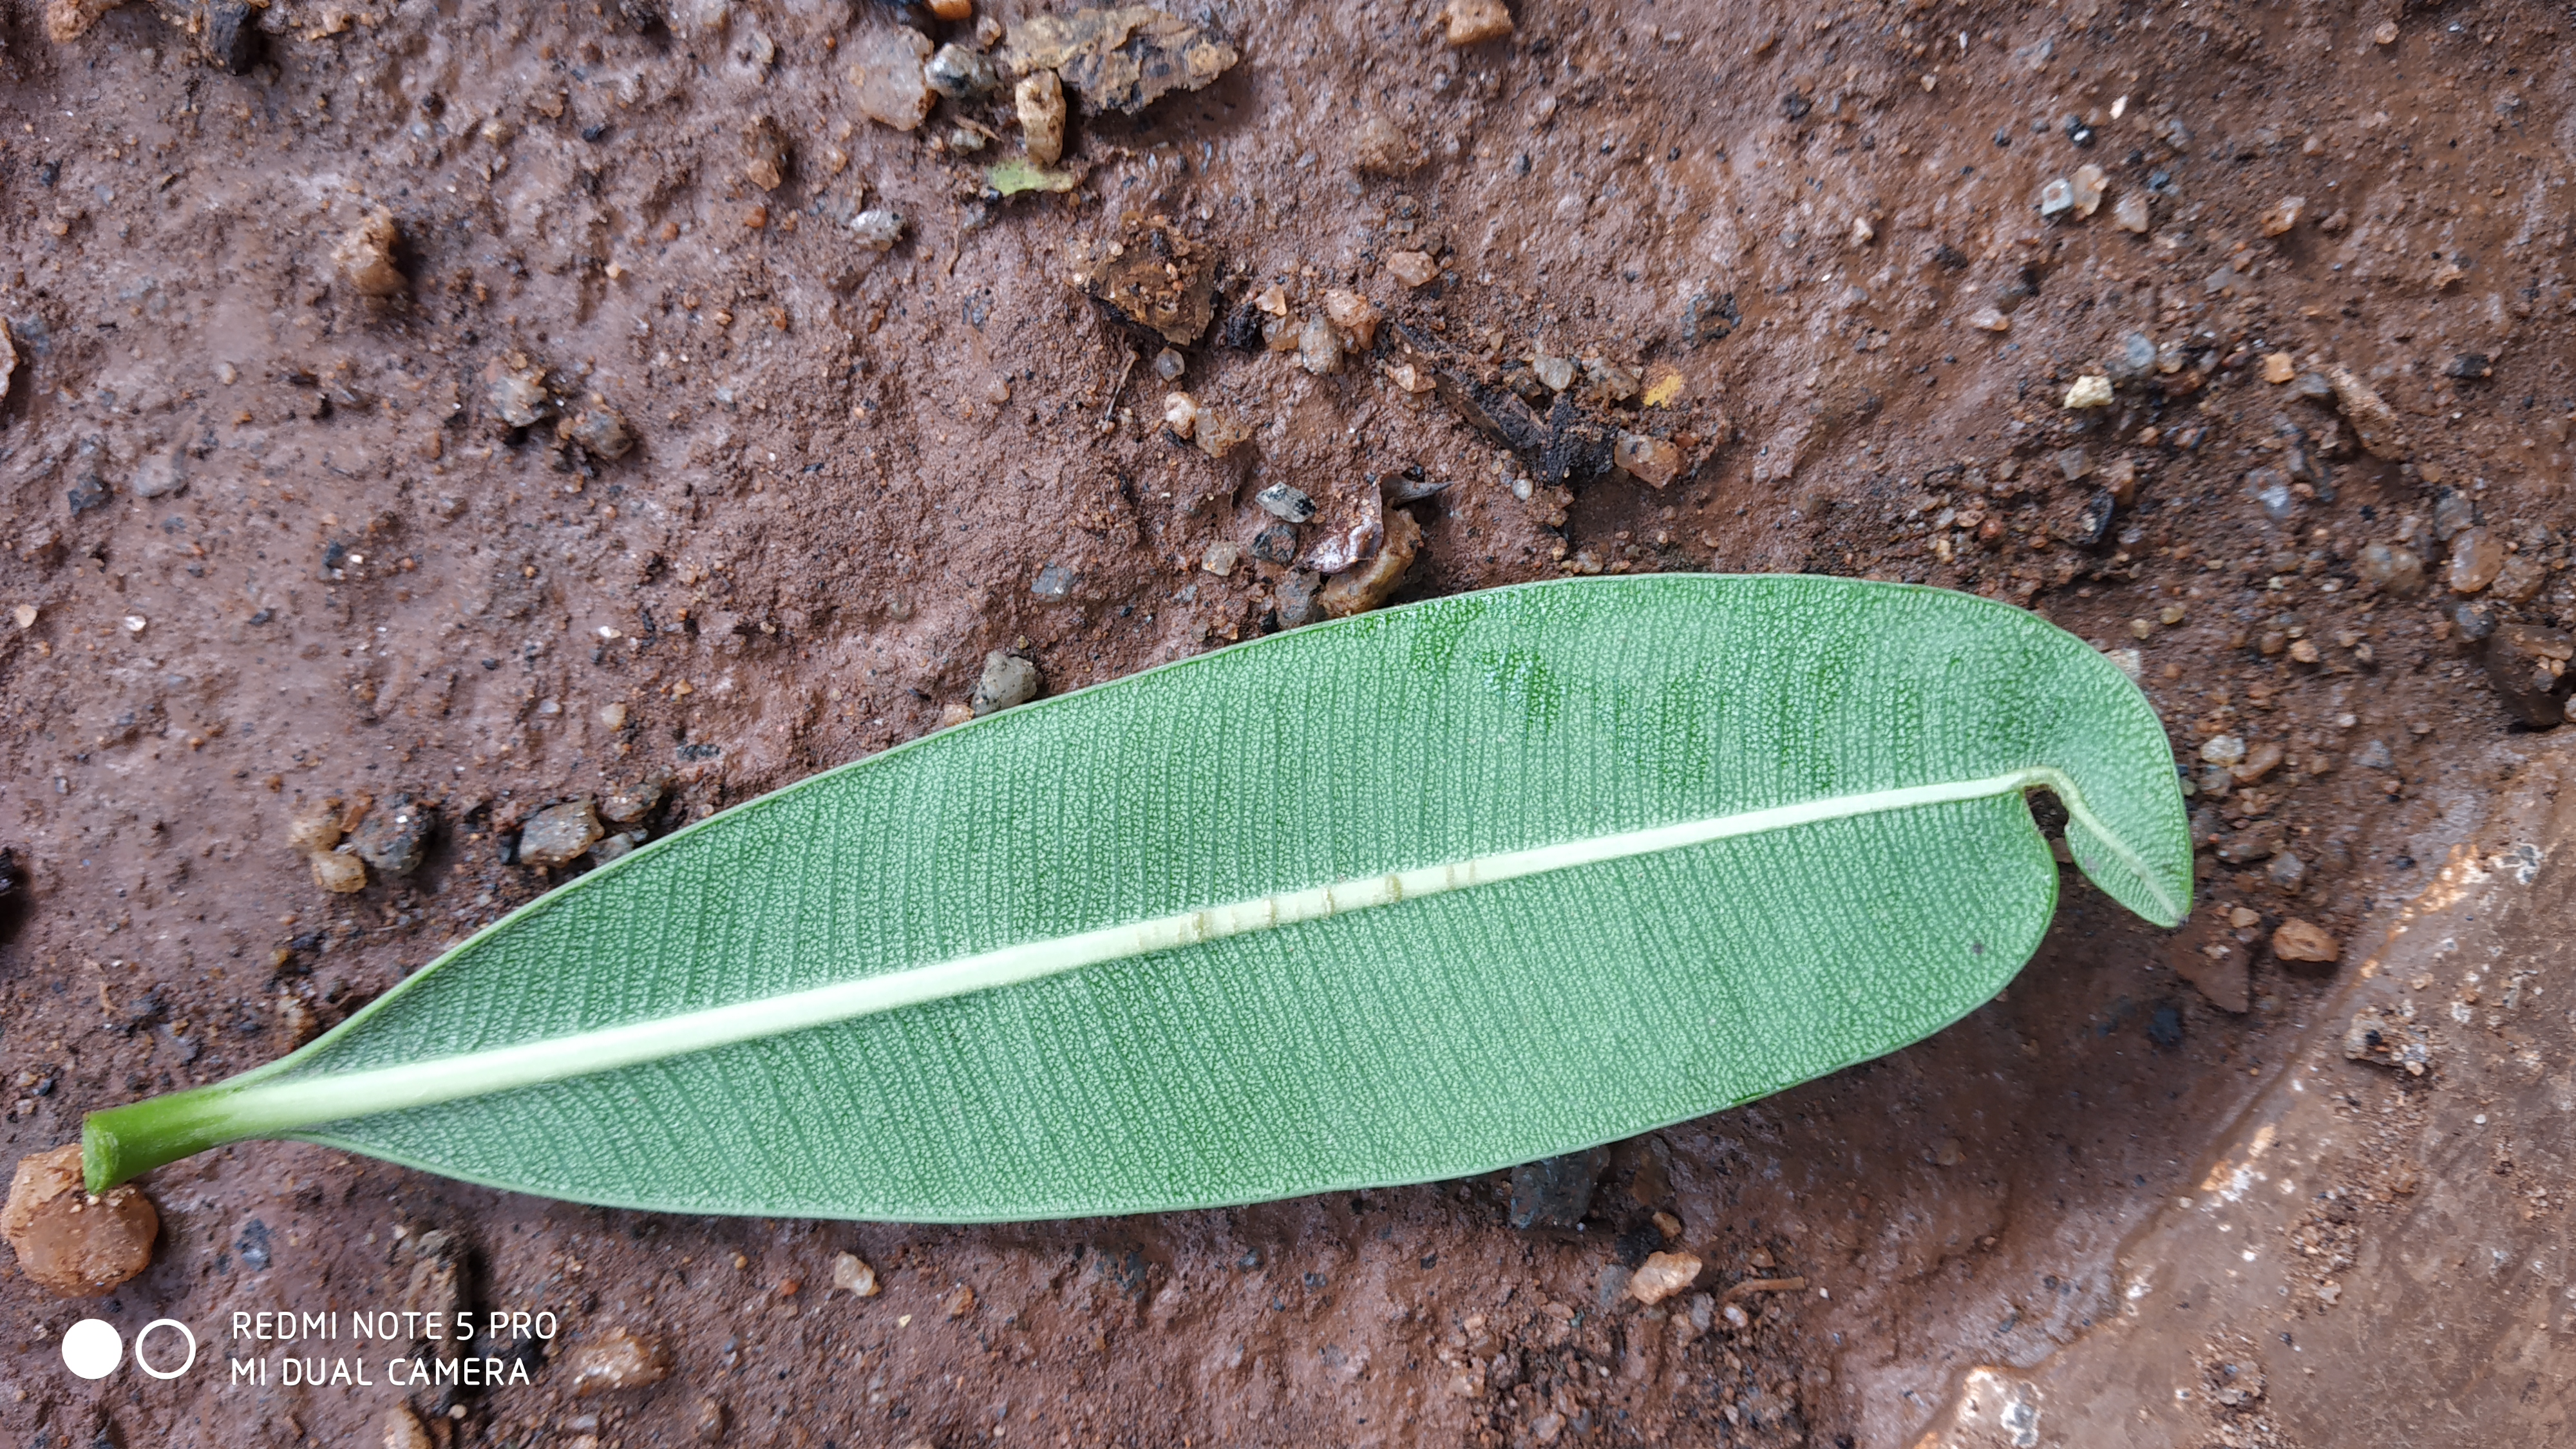
Plant: Ganigale